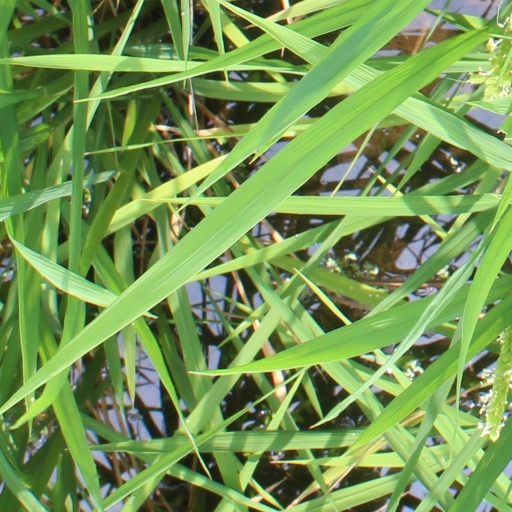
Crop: rice